Lycée Saint-Louis

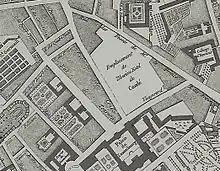
The collège d'Harcourt in a map of 1775.

The Lycée Saint-Louis, formerly known as the "Collège d'Harcourt", was established in 1280 by Robert and Raoul d'Harcourt with the intention of providing food and lodging to approximately forty students from disadvantaged backgrounds. From its beginning, the institution was not only a residence for students but also a centre of learning, a role that gradually gained prominence. During the Wars of Religion, it emerged as a bastion of Catholicism, prompting Henri IV to confiscate the college's assets and remove its head. Once peace returned, the king restructured the educational framework of the colleges: originally designed to educate clerics and scholars in theological disciplines, the Collège d'Harcourt was transformed into an establishment where the children of the gentry, the Parisian bourgeoisie and scholarship recipients from Normandy received their education.